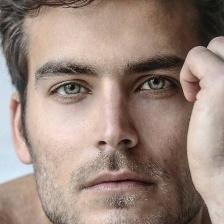
Label: faces